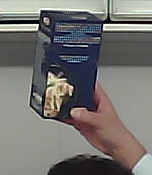
Product: barilla_lasagne